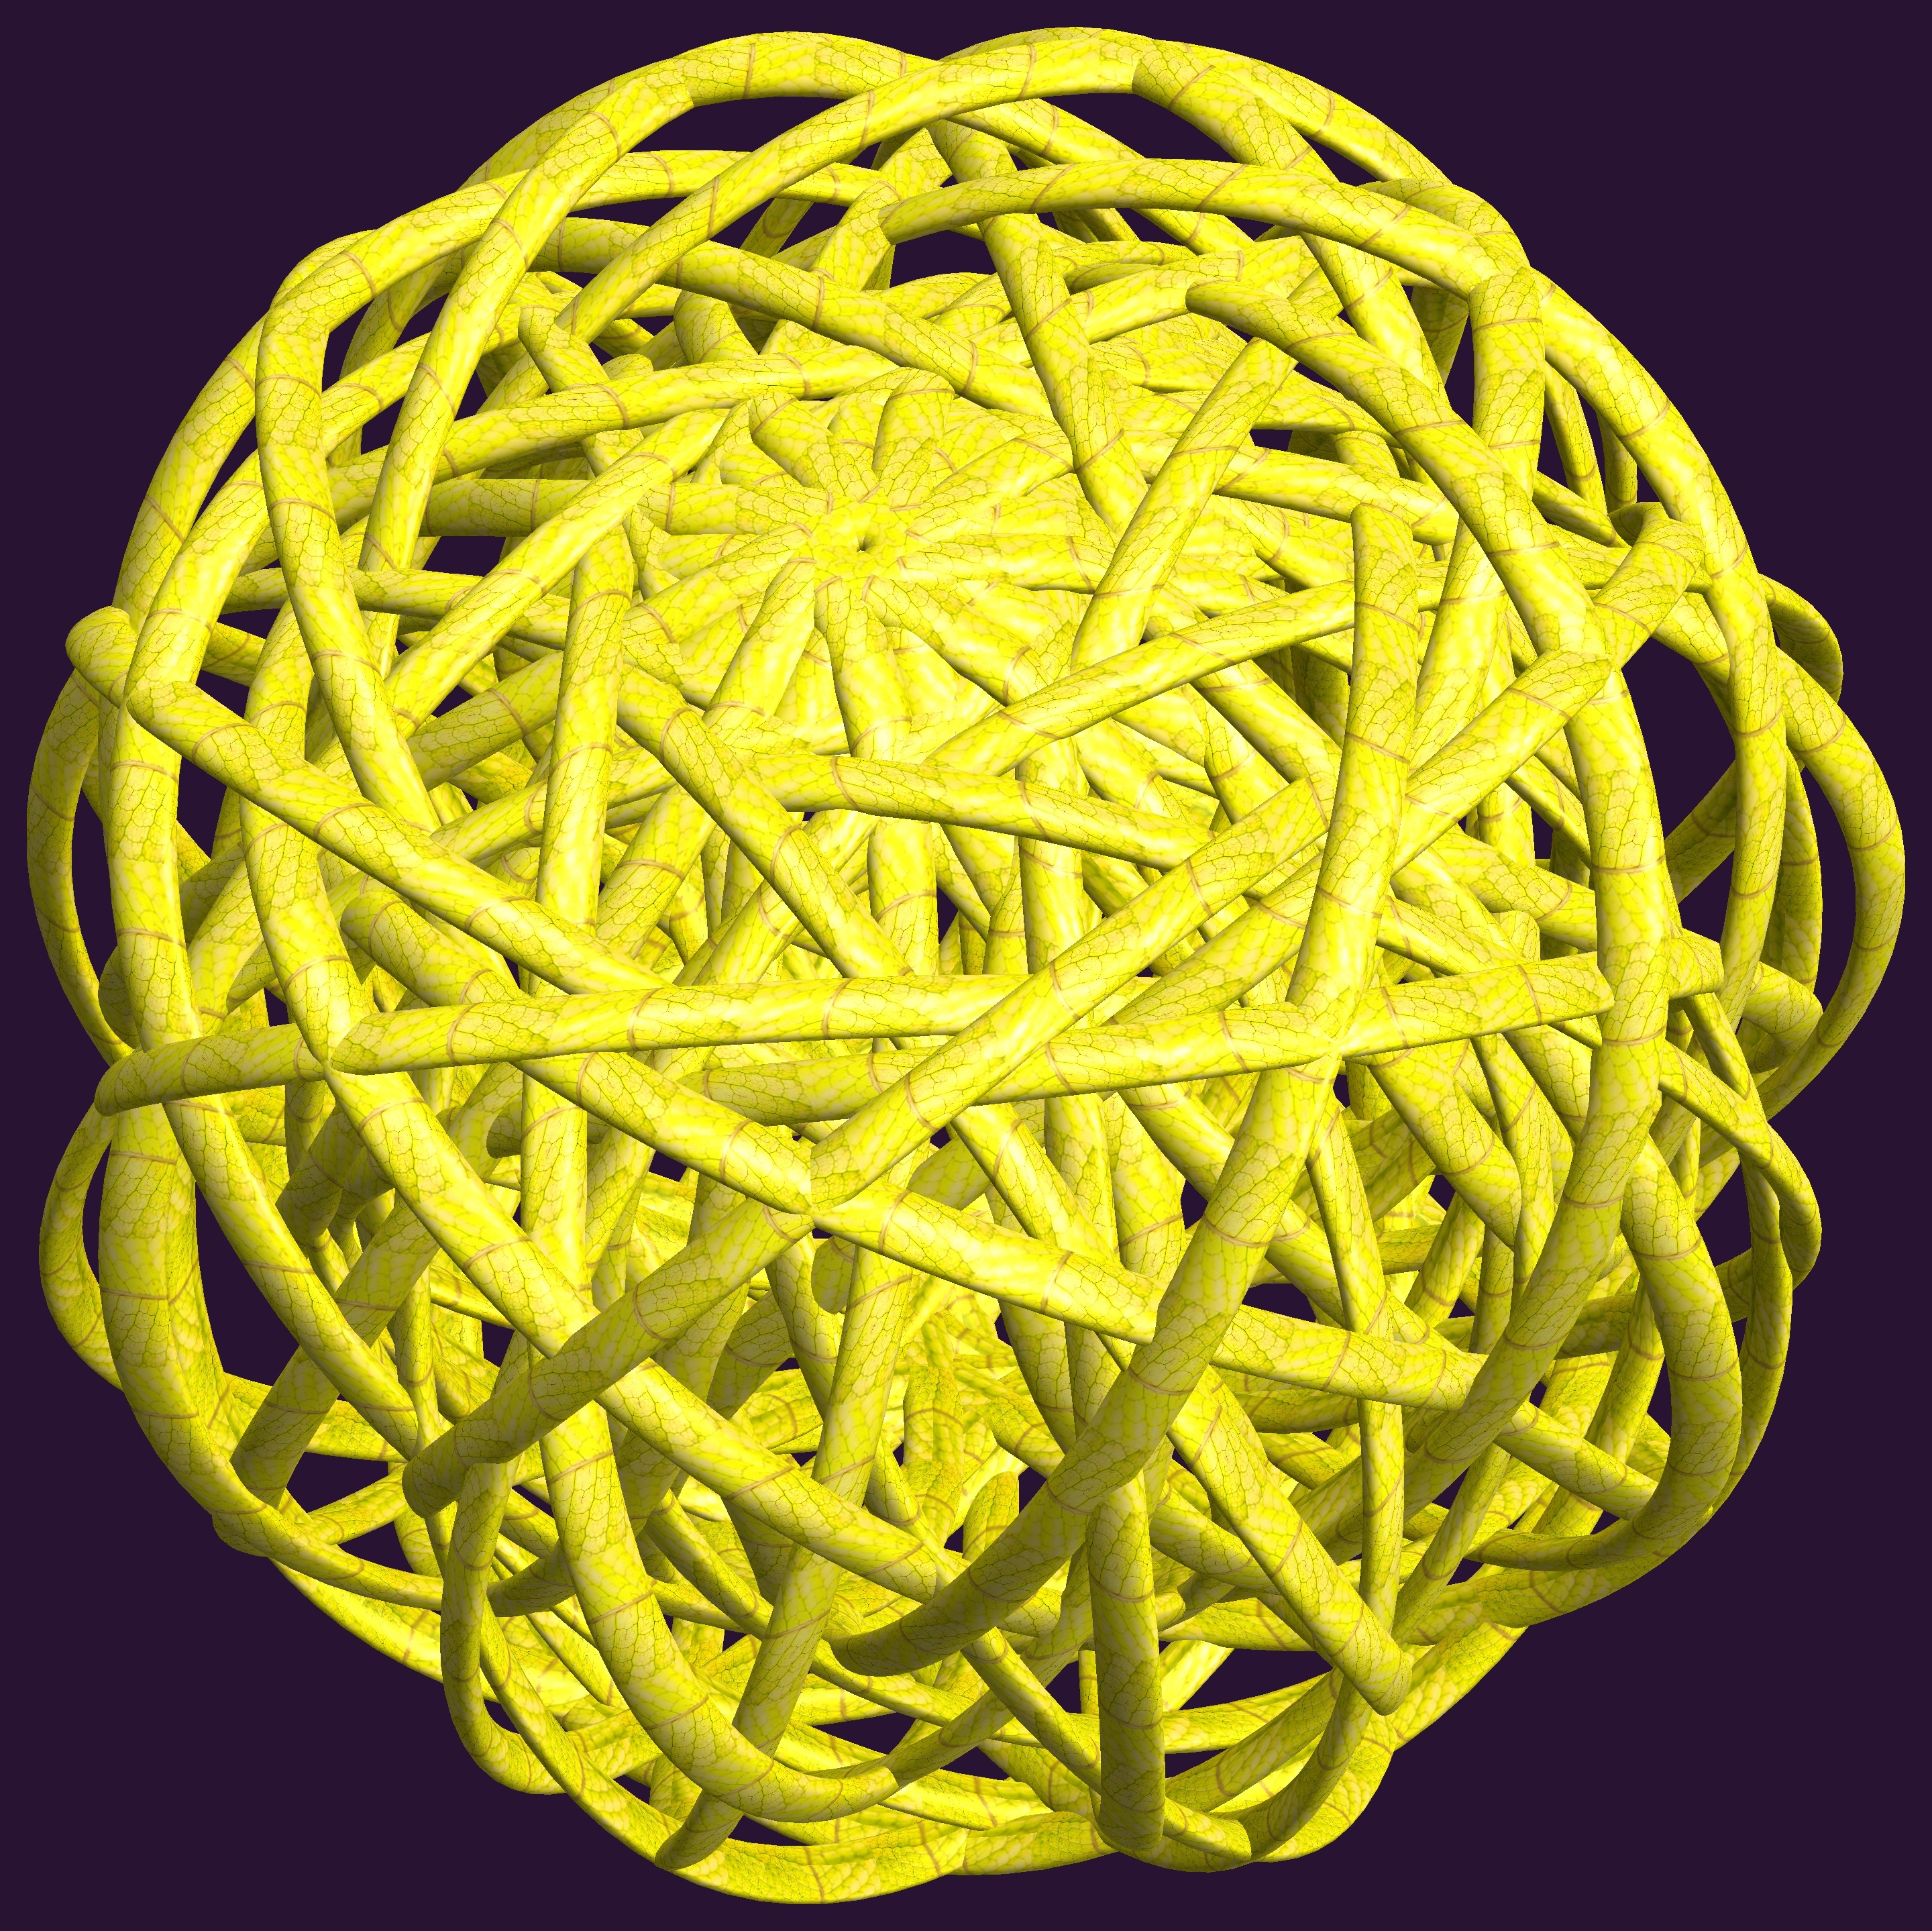
structure, wheel, texture, flower, pattern, yellow, circle, figure, design, symmetry, ball, 3d, graphic, knot, mathematica, cg, parametricplot3d, code, program, algorithm, abstruct, mapping